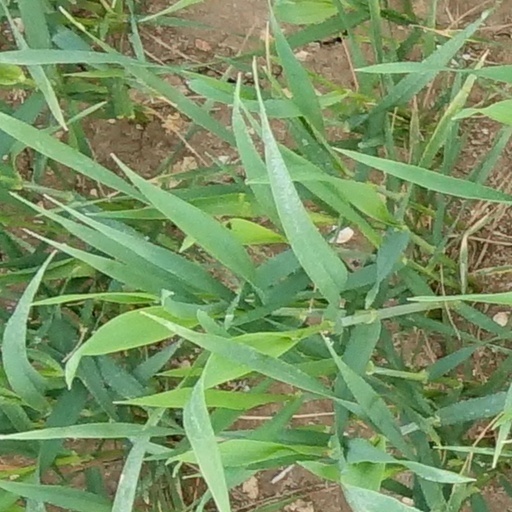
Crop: wheat